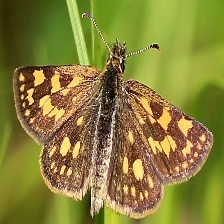
Species: CHECQUERED SKIPPER